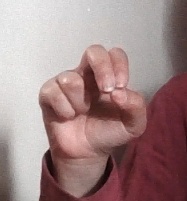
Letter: gaaf